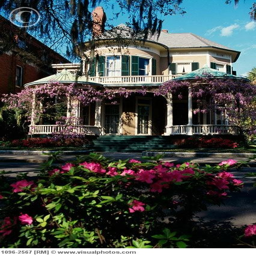
the beautiful flowers growing on the front porch just make this person even more beautiful